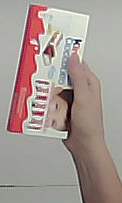
Product: kinder_chocolate